Gallus Anonymus

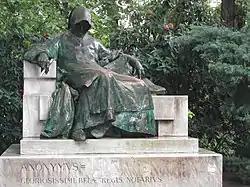
Statue, in Budapest's Vajdahunyad Castle, of "Anonymus", author of "The Deeds of the Hungarians" and possibly of . Sculptor: Miklós Ligeti

Budapest's Vajdahunyad Castle features an evocative bronze statue of a seated "Anonymus" in monk's habit, the cowl obscuring his face.